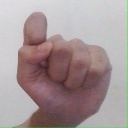
अक्षर: घ